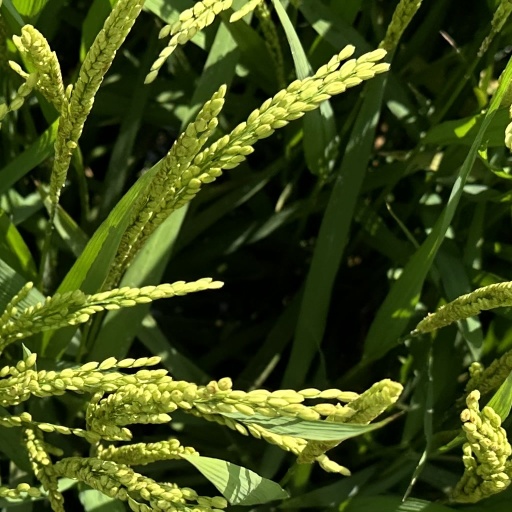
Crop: rice